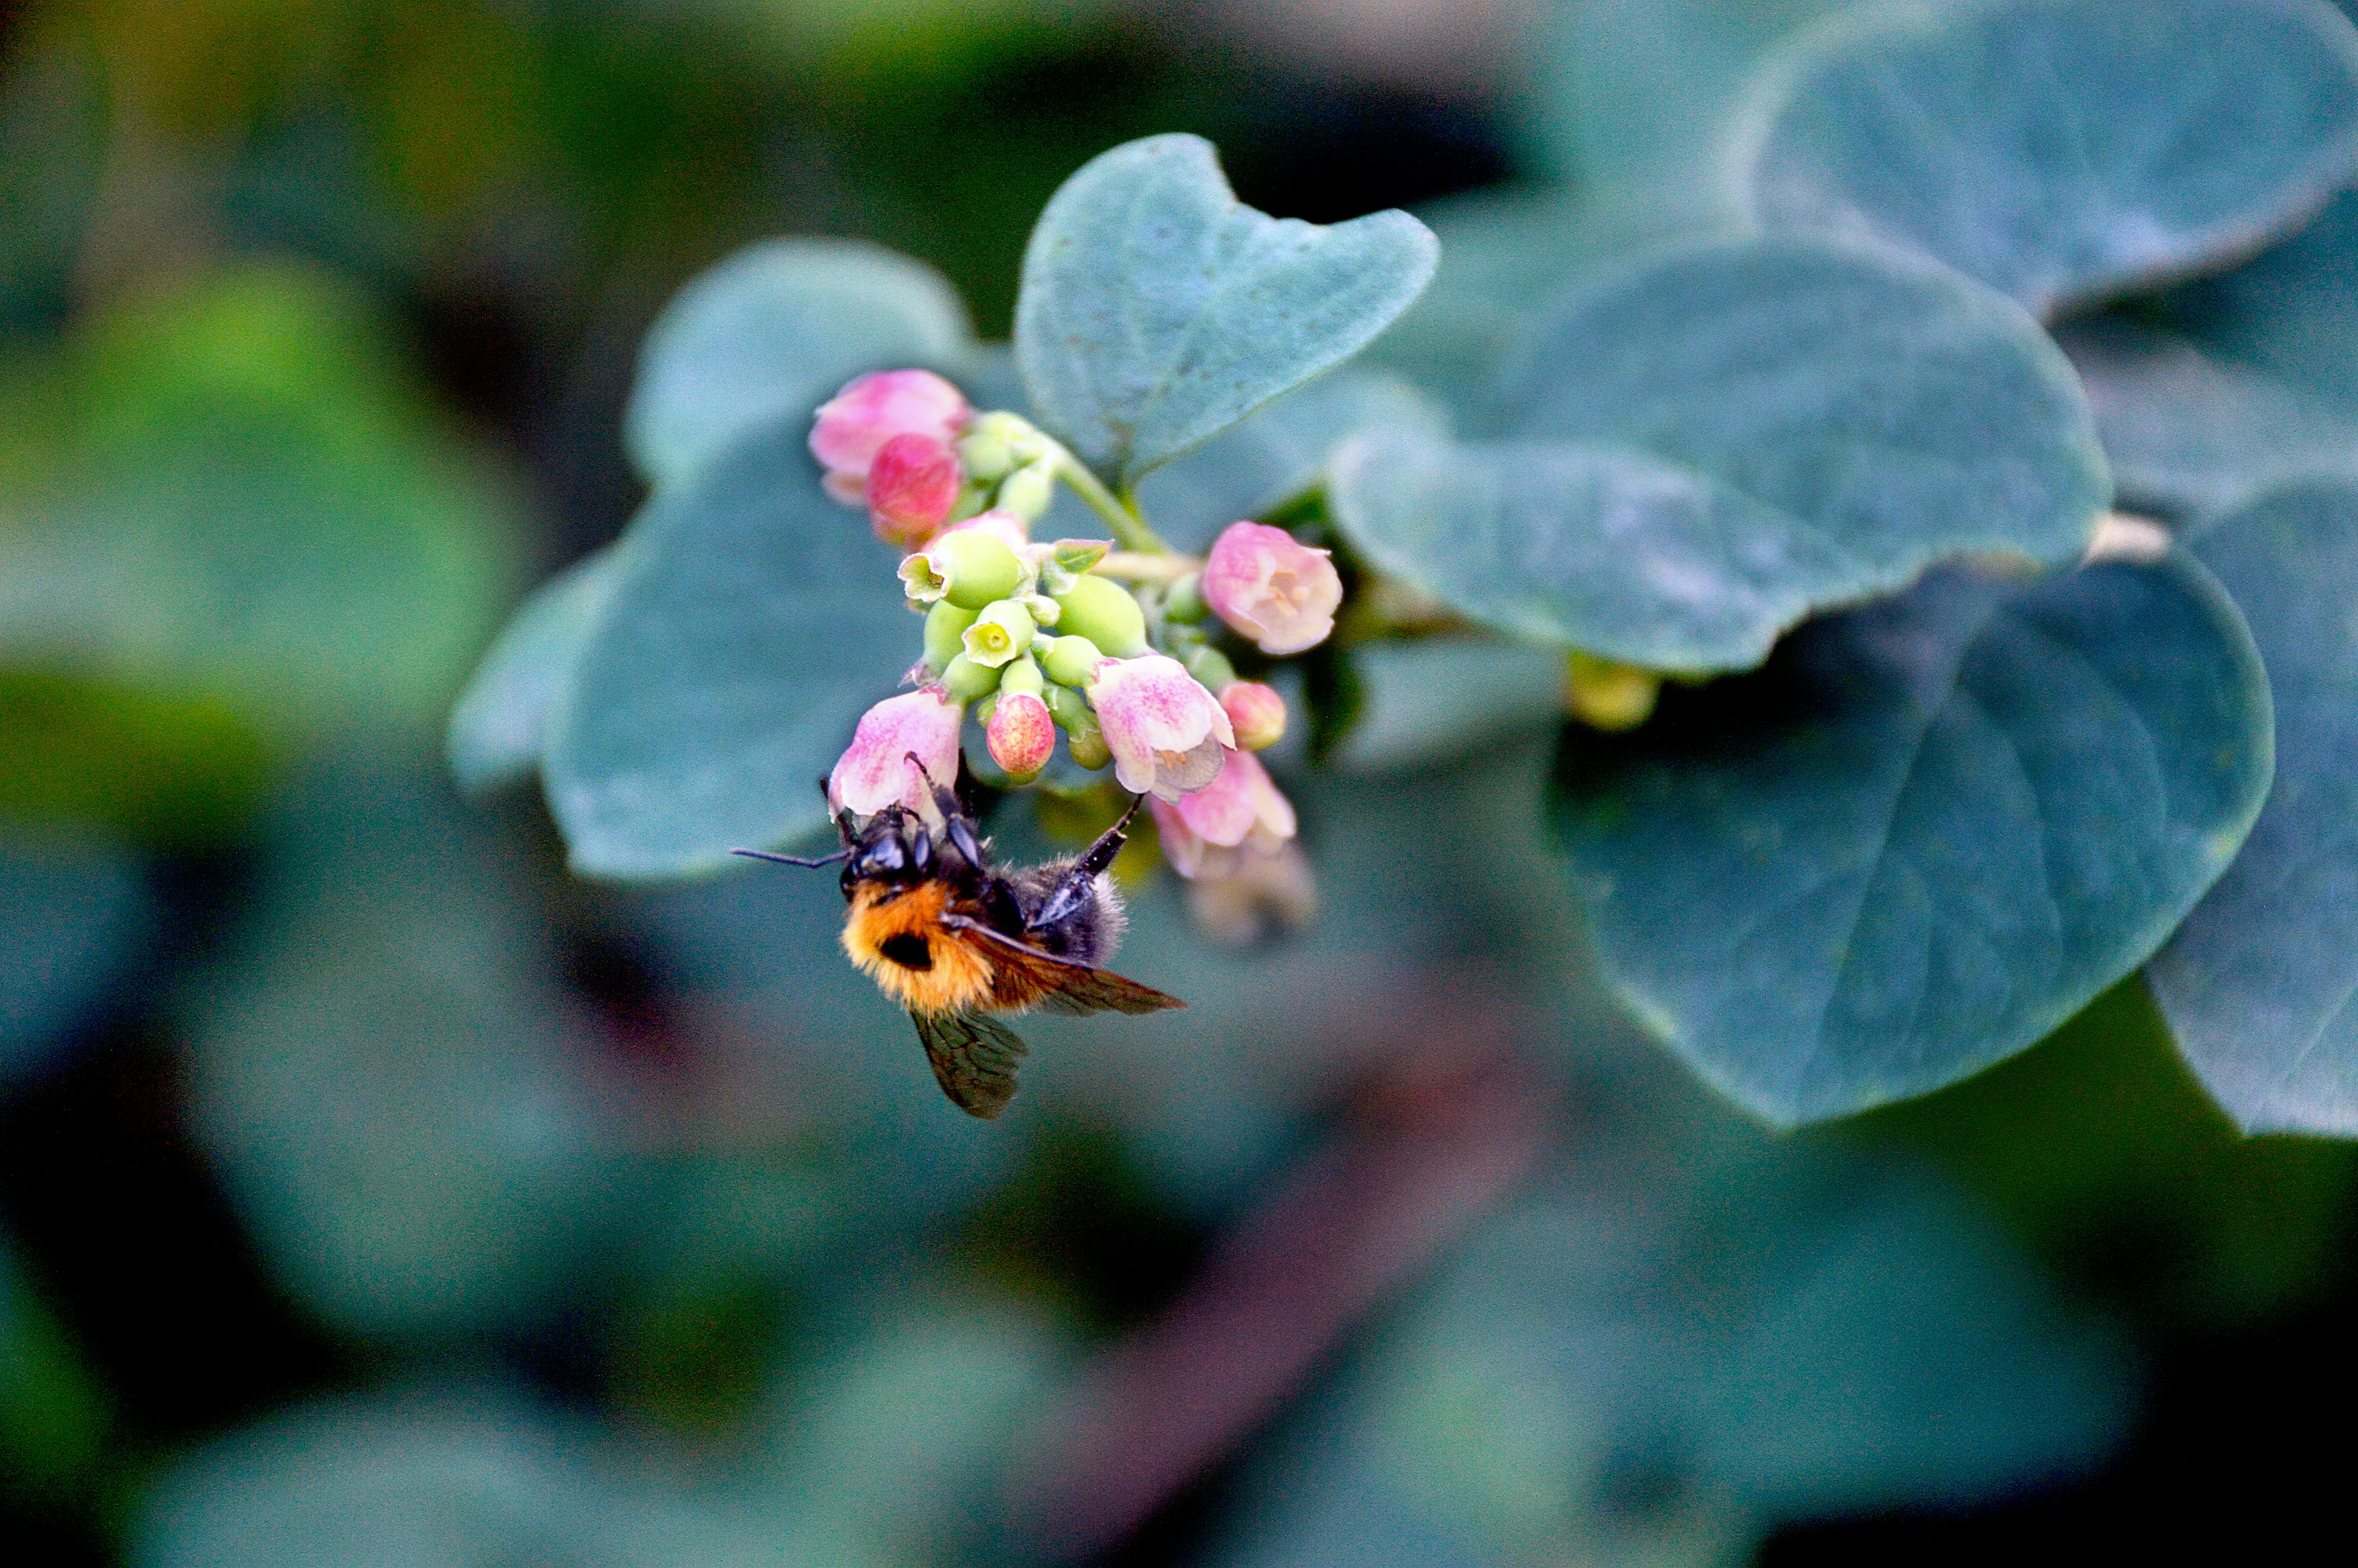
nature, blossom, plant, photography, leaf, flower, petal, bloom, summer, green, insect, botany, flora, fauna, invertebrate, wildflower, close up, bee, macro photography, greens, flowering plant, land plant, membrane winged insect, dayflower family